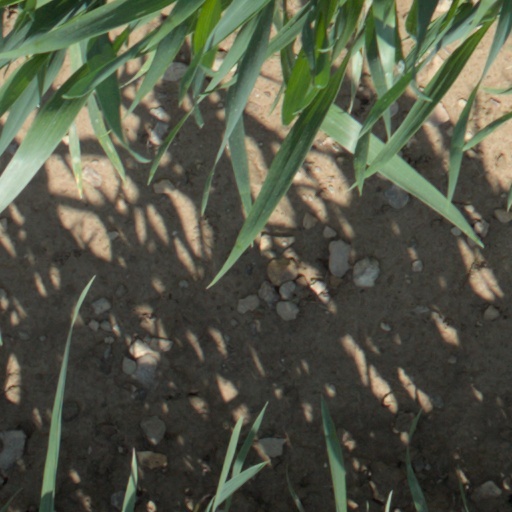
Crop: wheat